Babylon

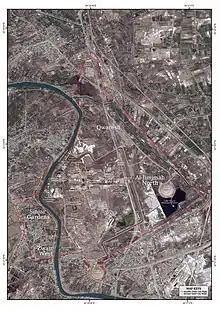
A map of Babylon, with major areas and modern-day villages

The spelling "Babylon" is the Latin representation of Greek "Babylṓn", derived from the native (Babylonian) "", meaning "gate of the god(s)". The cuneiform spelling was. This would correspond to the Sumerian phrase .